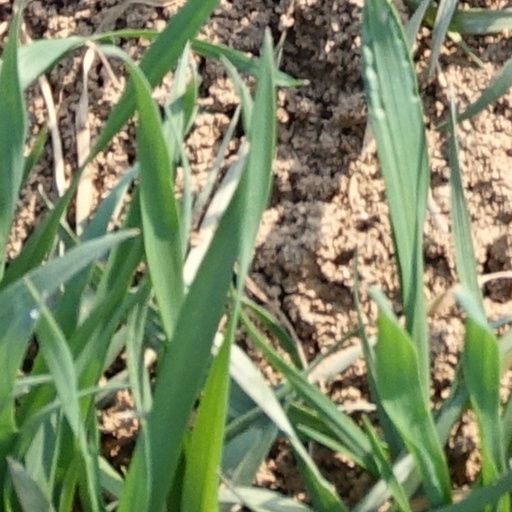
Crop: wheat